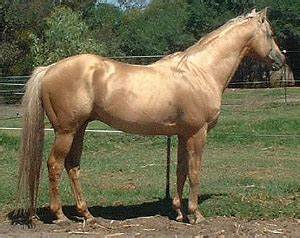
Label: horse